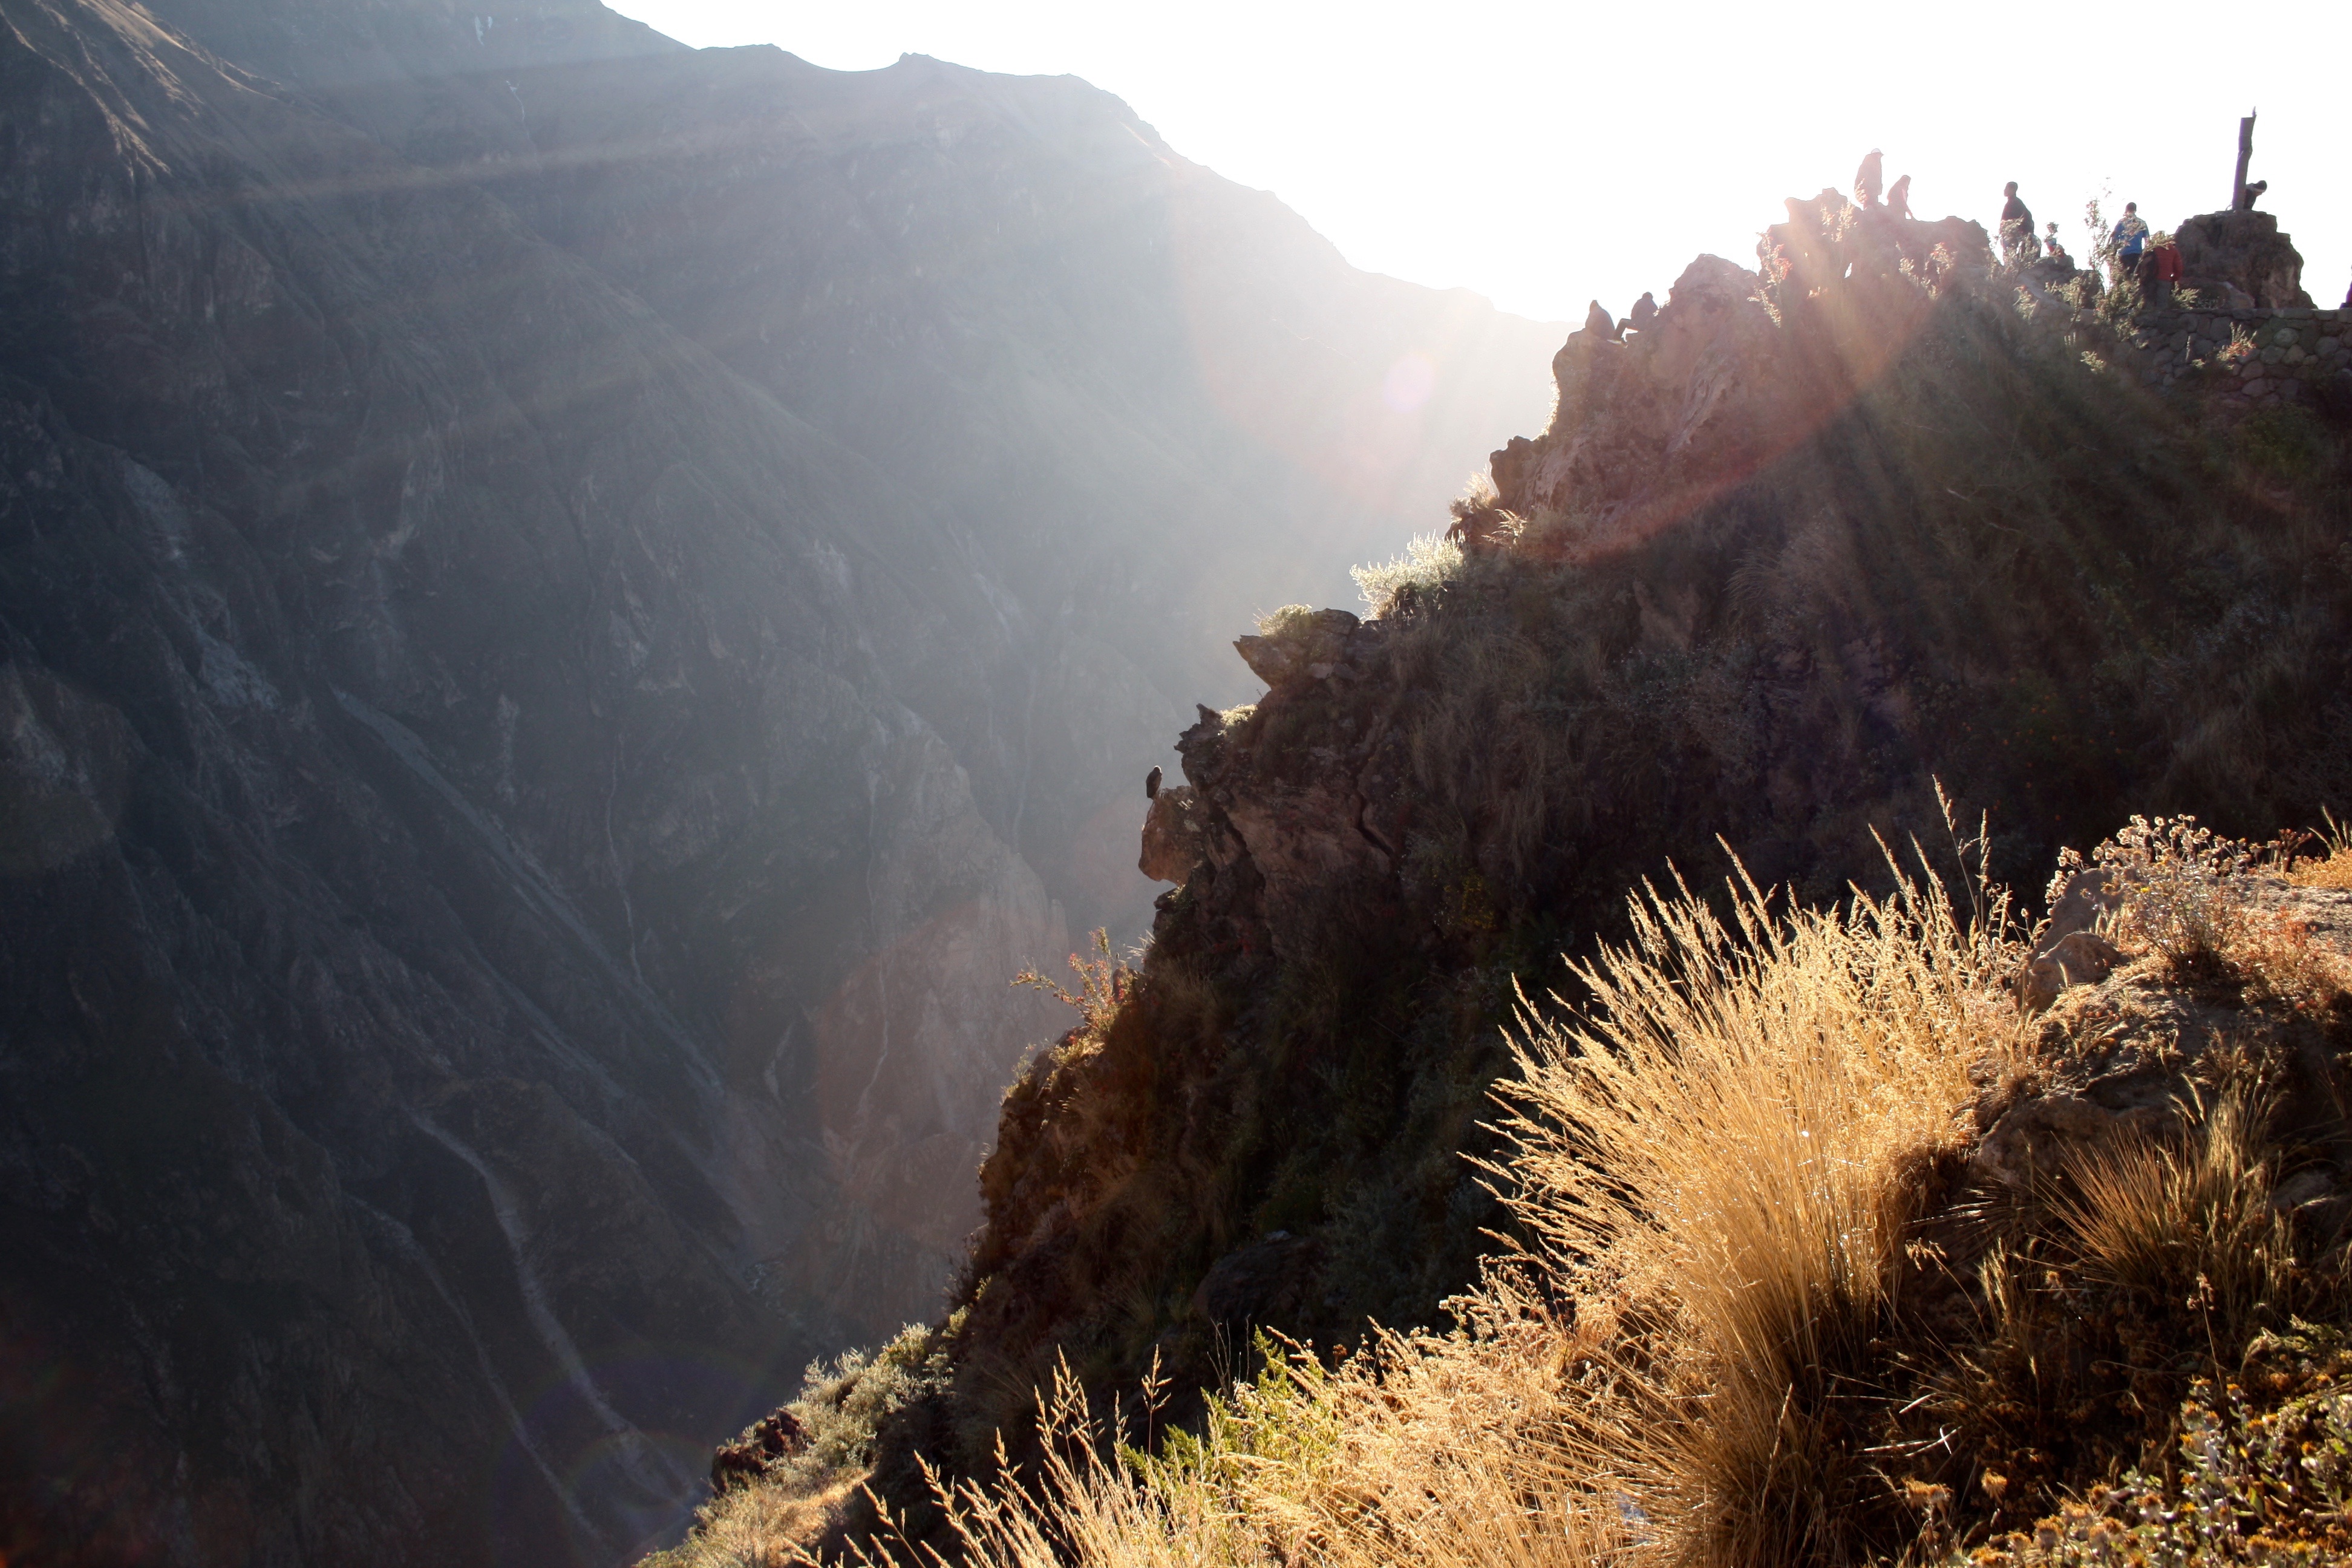
landscape, nature, wilderness, mountain, adventure, valley, mountain range, cliff, canyon, terrain, ridge, summit, geology, landform, geographical feature, mountainous landforms